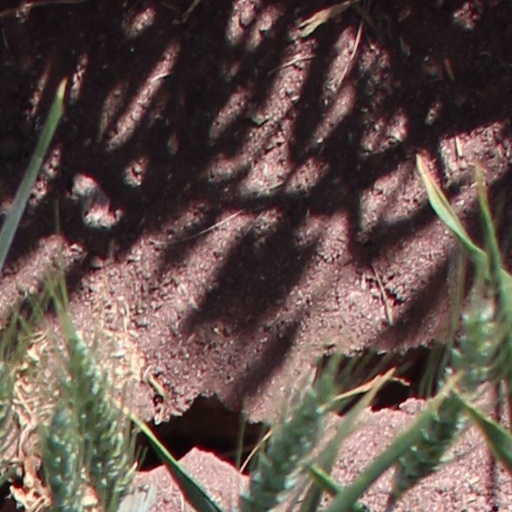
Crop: wheat